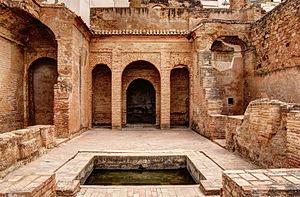
L'Algérie ; et arabe algérien : الدزاير, الجازاير ou لدزاير ; en tamazight et tifinagh ⴷⵣⴰⵢⵔ est un pays d’Afrique du Nord faisant partie du Maghreb. Depuis 1962, elle est nommée en forme longue République algérienne démocratique et populaire, abrégée en RADP. Sa capitale est Alger, la ville la plus peuplée du pays, dans le Nord, sur la côte méditerranéenne.